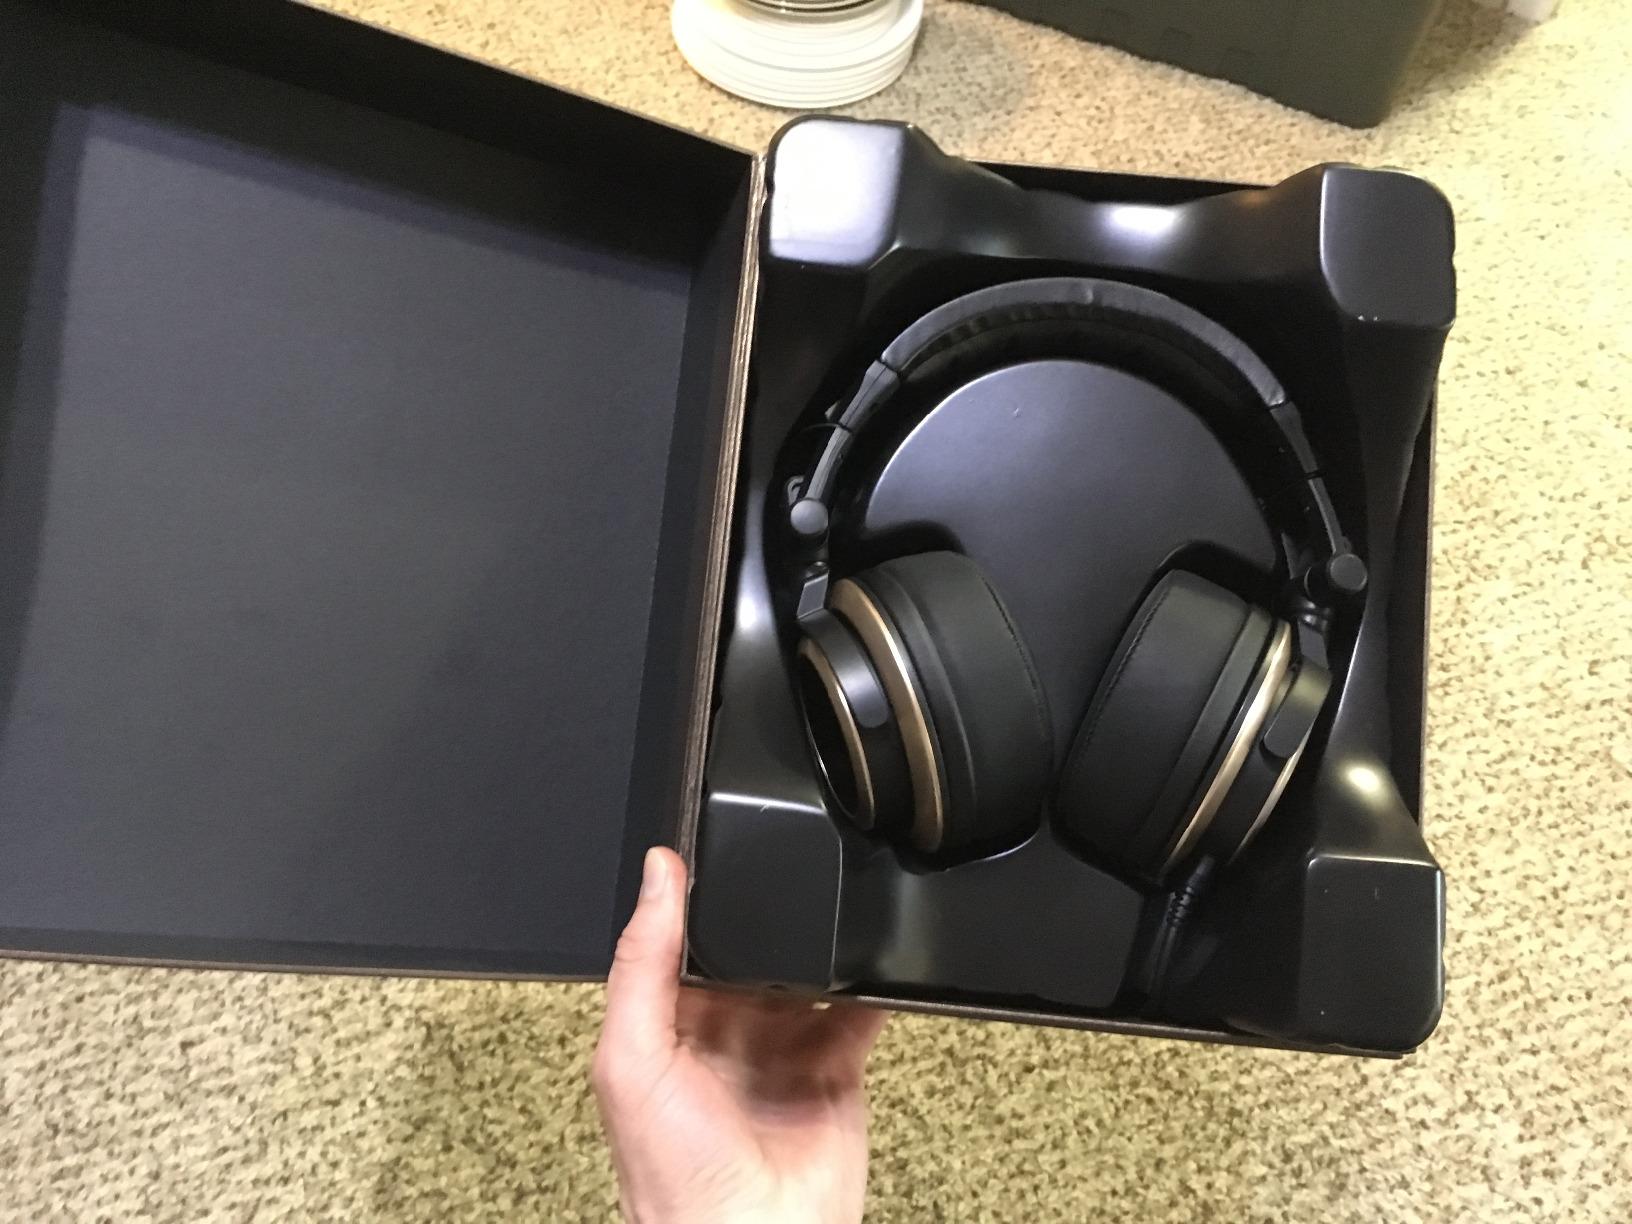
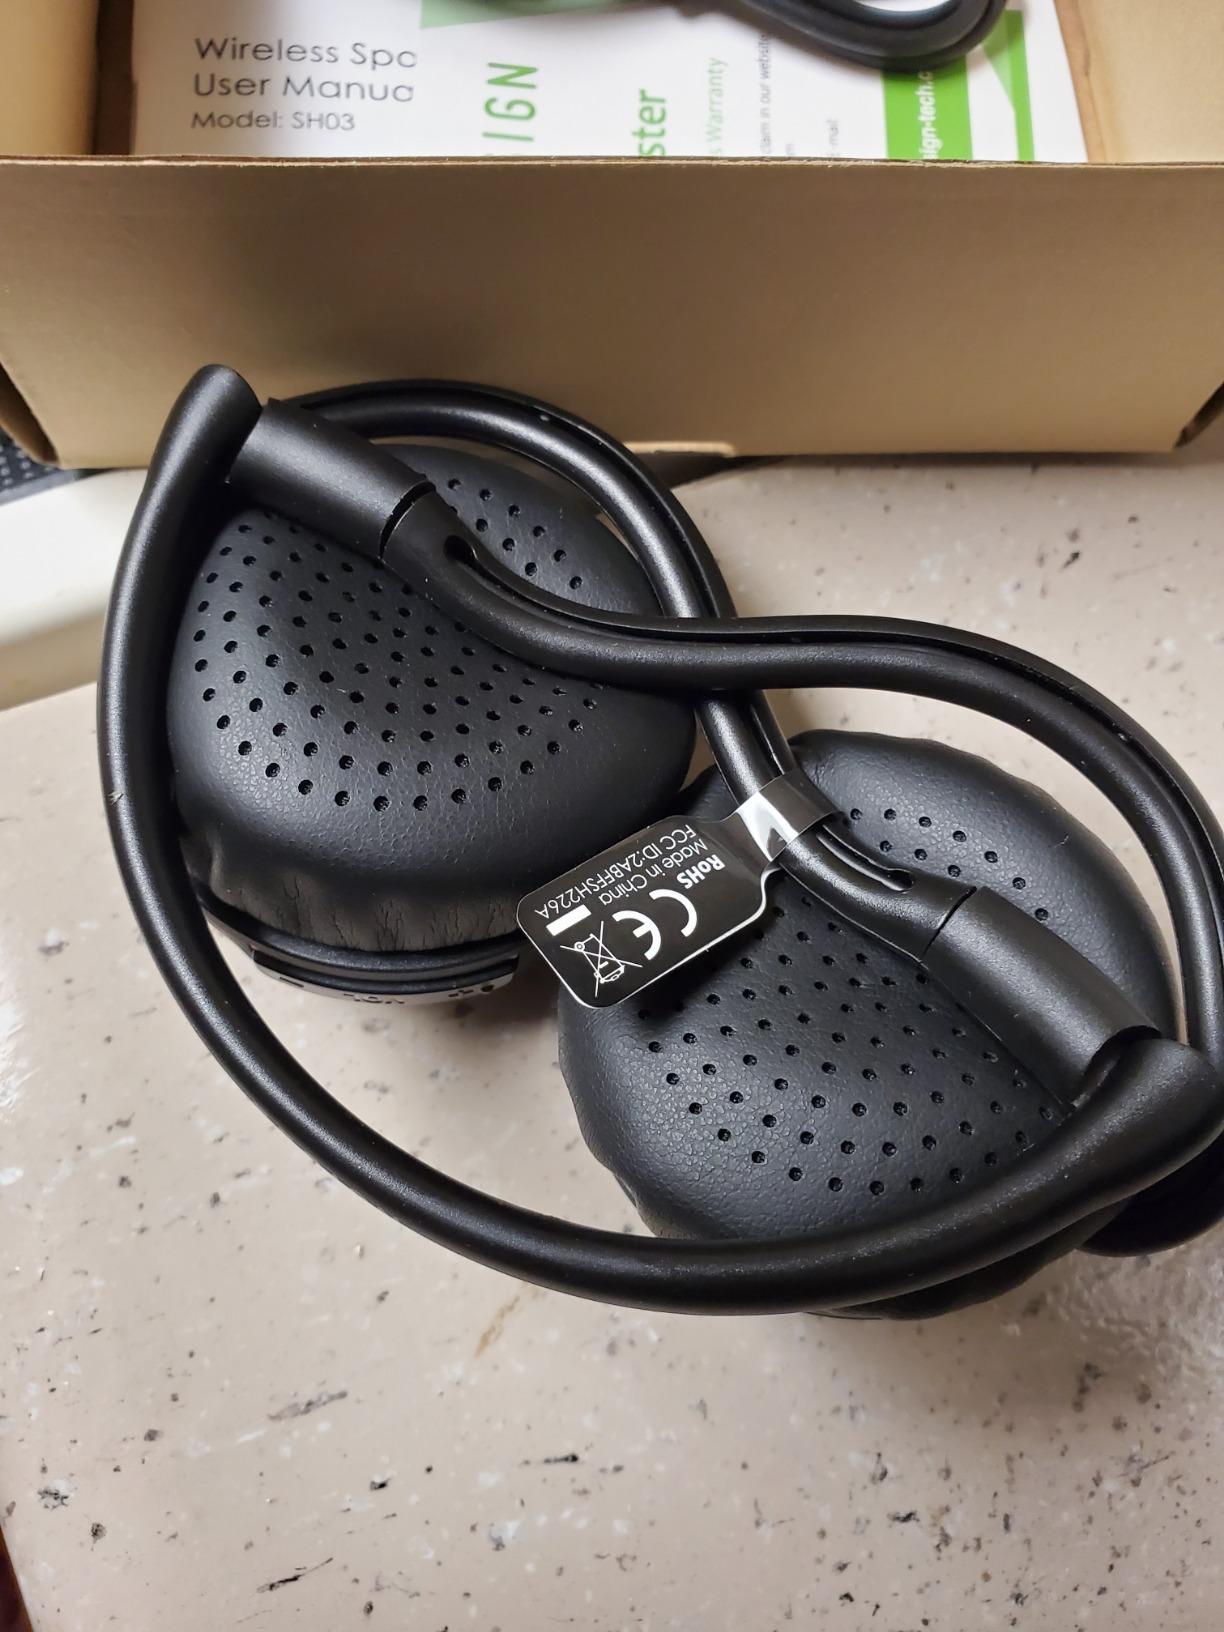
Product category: headphones
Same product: no